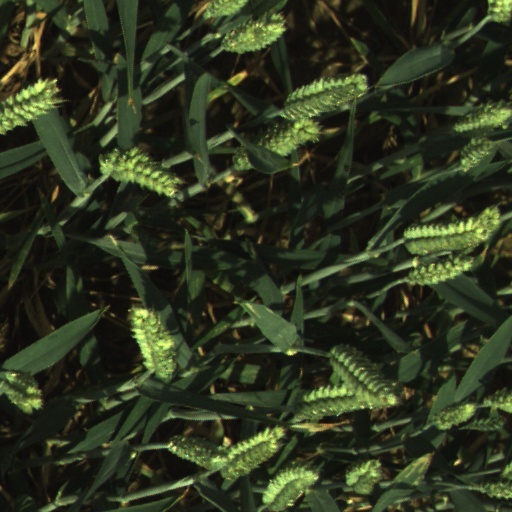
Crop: wheat